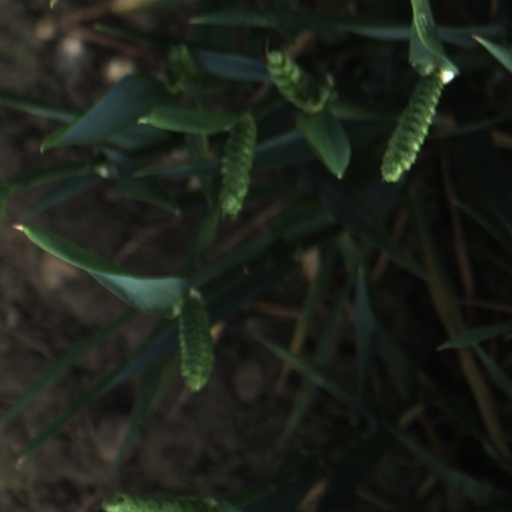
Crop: wheat